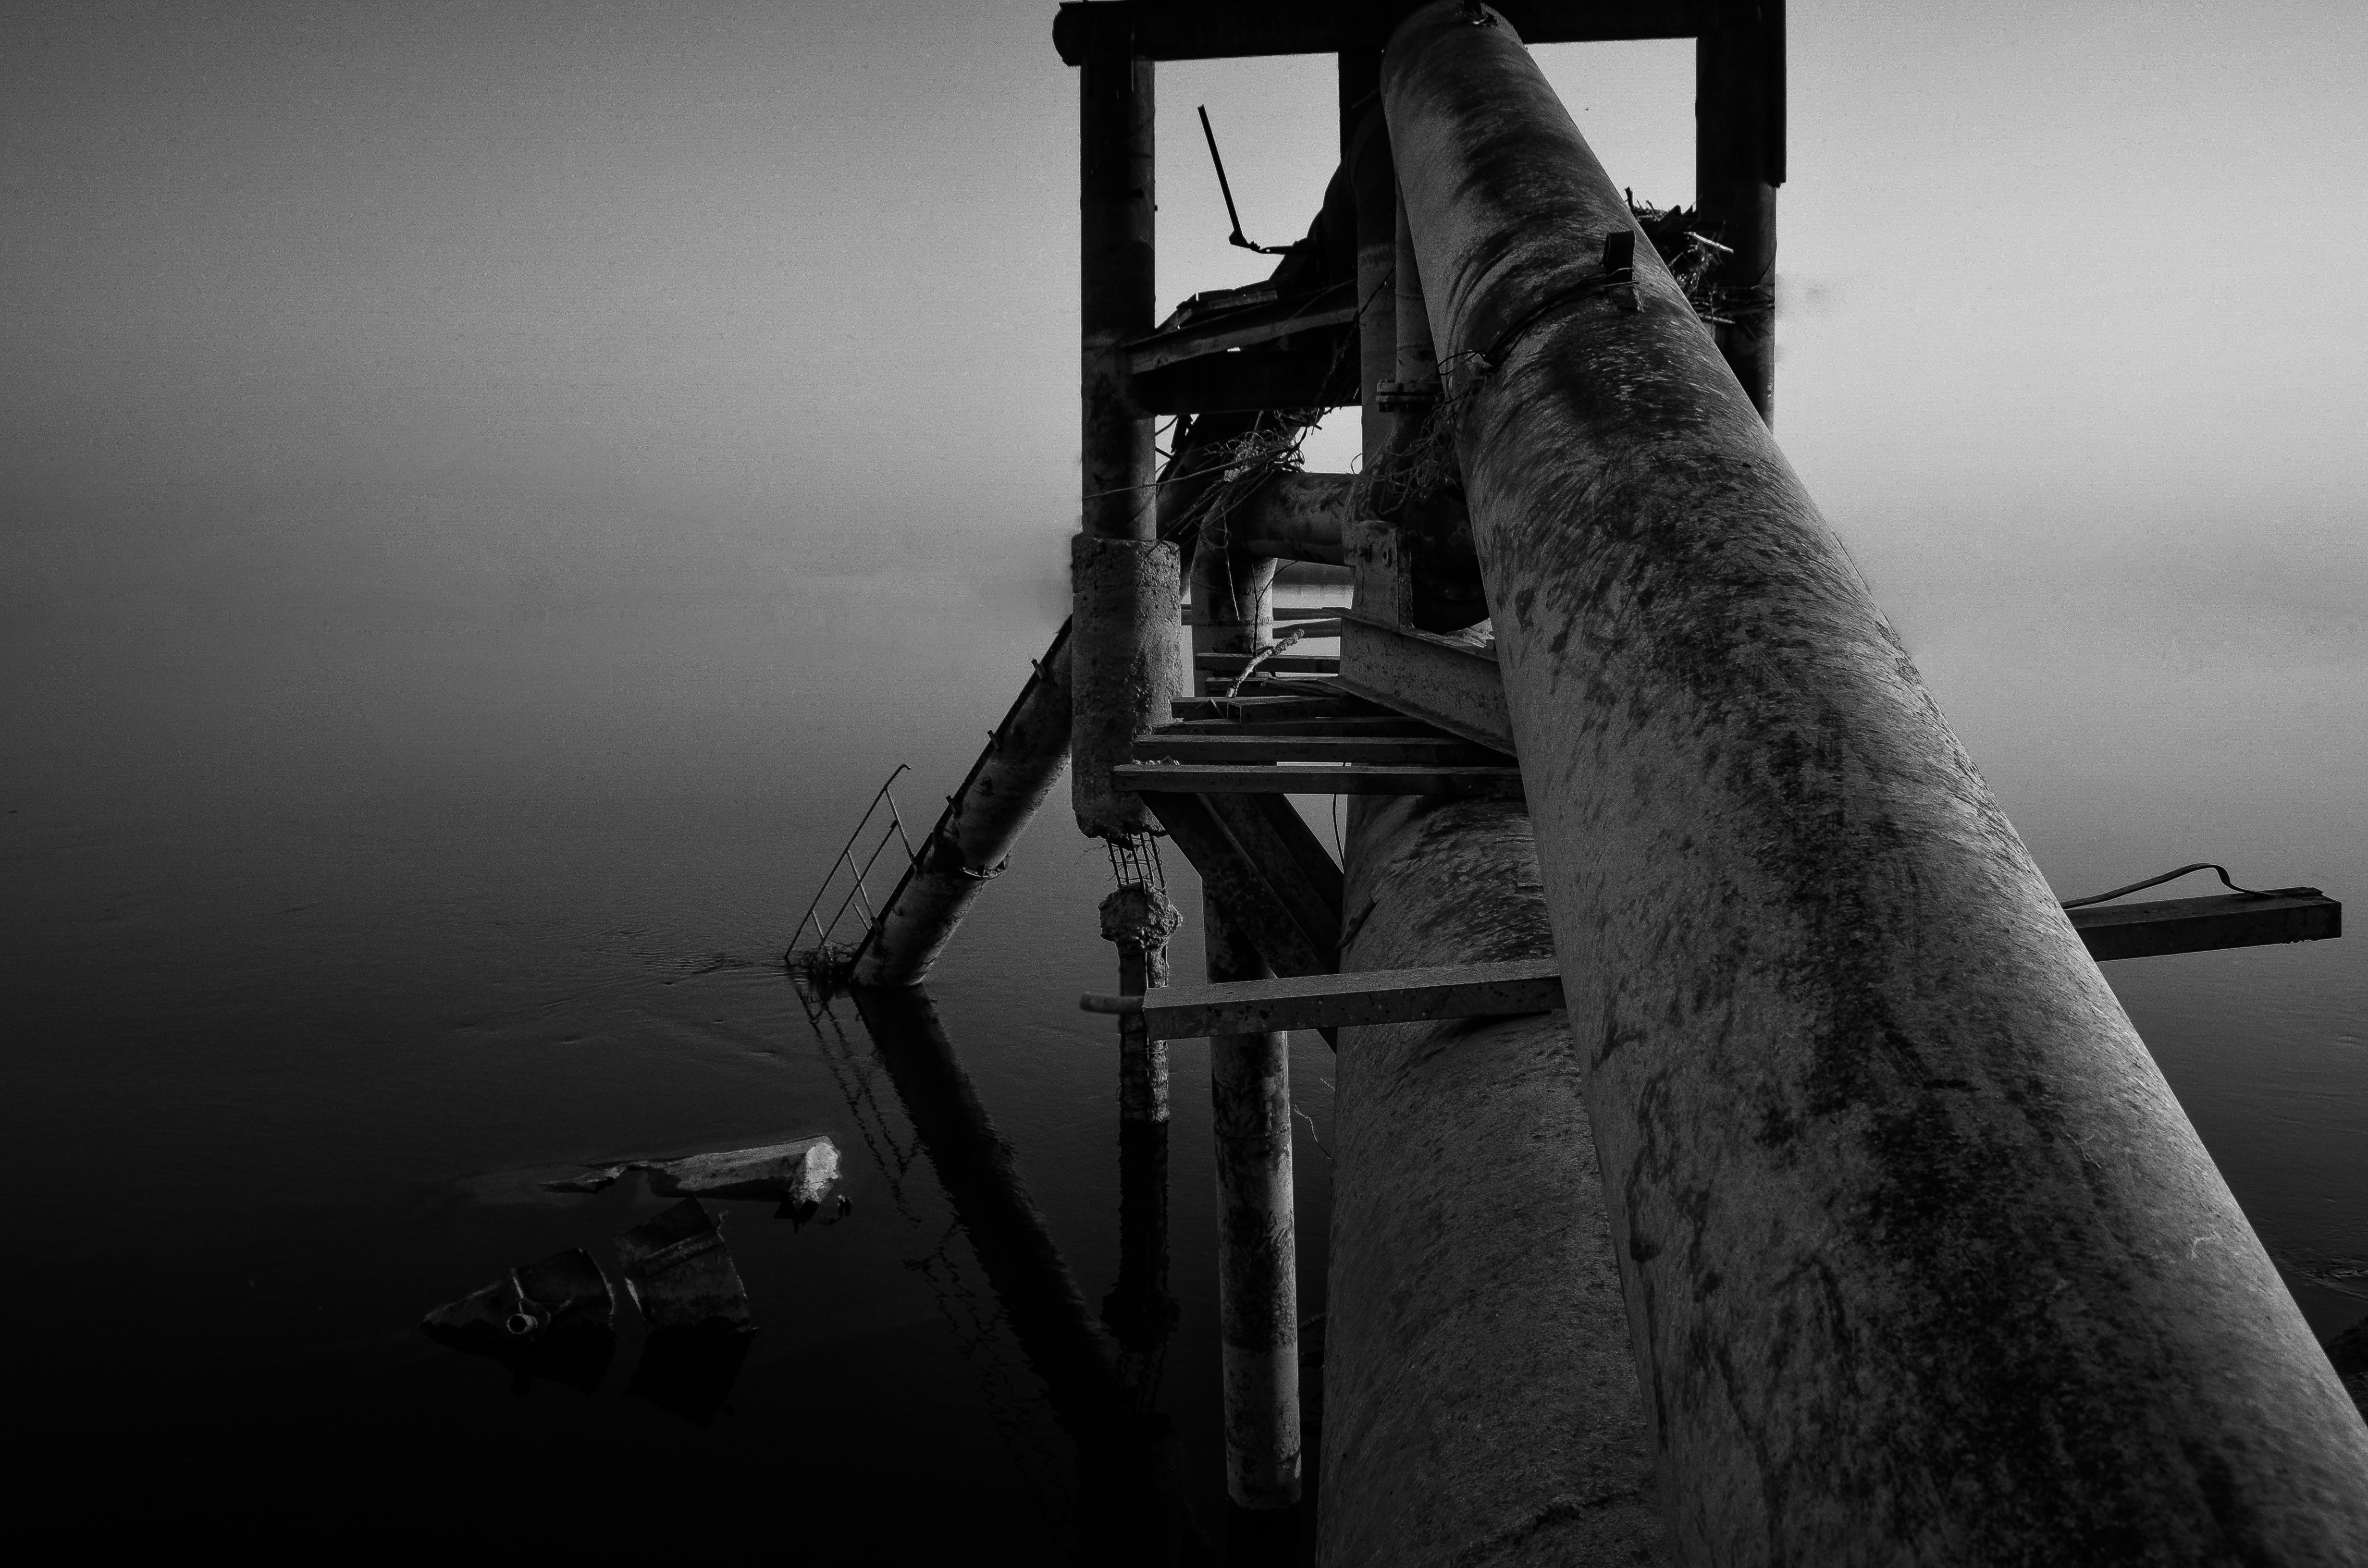
light, black and white, white, photography, shadow, darkness, black, monochrome, reflex camera, photograph, shape, monochrome photography, digital slr, film noir, single lens reflex camera